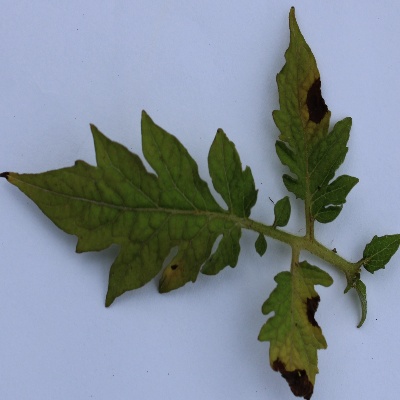
Crop: Tomato
Condition: verticulium wilt